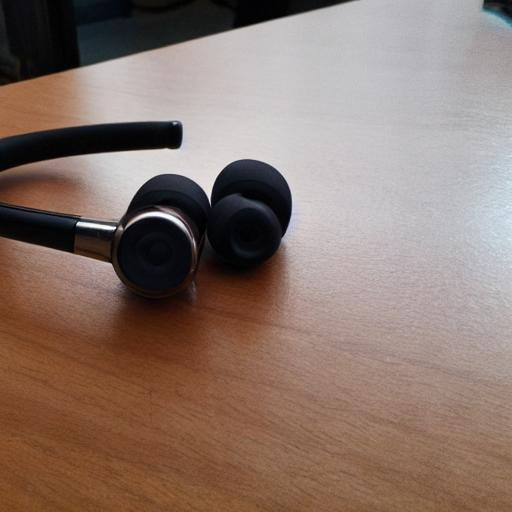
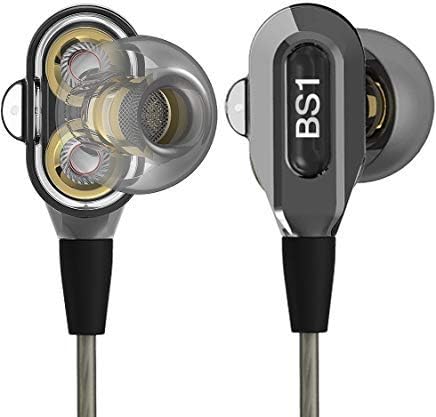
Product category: headphones
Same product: no